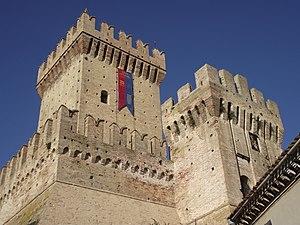
Offagna, Forteresse, 1454